Big White Duel

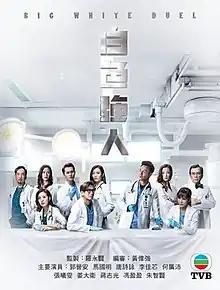
Official poster

Big White Duel is a 2019 Hong Kong television medical drama produced by Marco Law and TVB. It stars Roger Kwok, Kenneth Ma, Natalie Tong, Ali Lee and Kelly Cheung as the main leads. The series follows a team of medical practitioners at the fictional Marshall Paxton Hospital, Hong Kong's leading public hospital, with its central plot structuring around the hospital's Deputy C.E., Dr. YT Yeung's (Roger Kwok) attempts in rallying support for a new healthcare plan that would change the landscape of Hong Kong's healthcare system. "Big White Duel" premiered on TVB Jade in Hong Kong on 10 June 2019, and aired its final episode on 12 July 2019. It aired on Mediacorp's Channel 8 on 18 March 2020 and concluded on 25 May 2020. A second season was released in 2022.